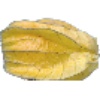
Label: Physalis with Husk 1